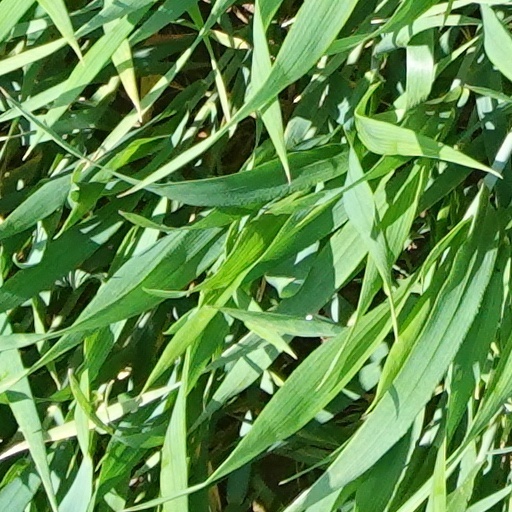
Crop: wheat